University of Suwon

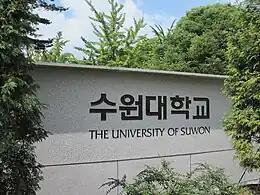
Sign at the University of Suwon front gate.

The university was founded by the Kowoon Foundation in 1977 and authorized in 1981 with nine departments. The sister university, Suwon Science College, was founded in the same year. The first matriculation of 250 students took place in 1982.